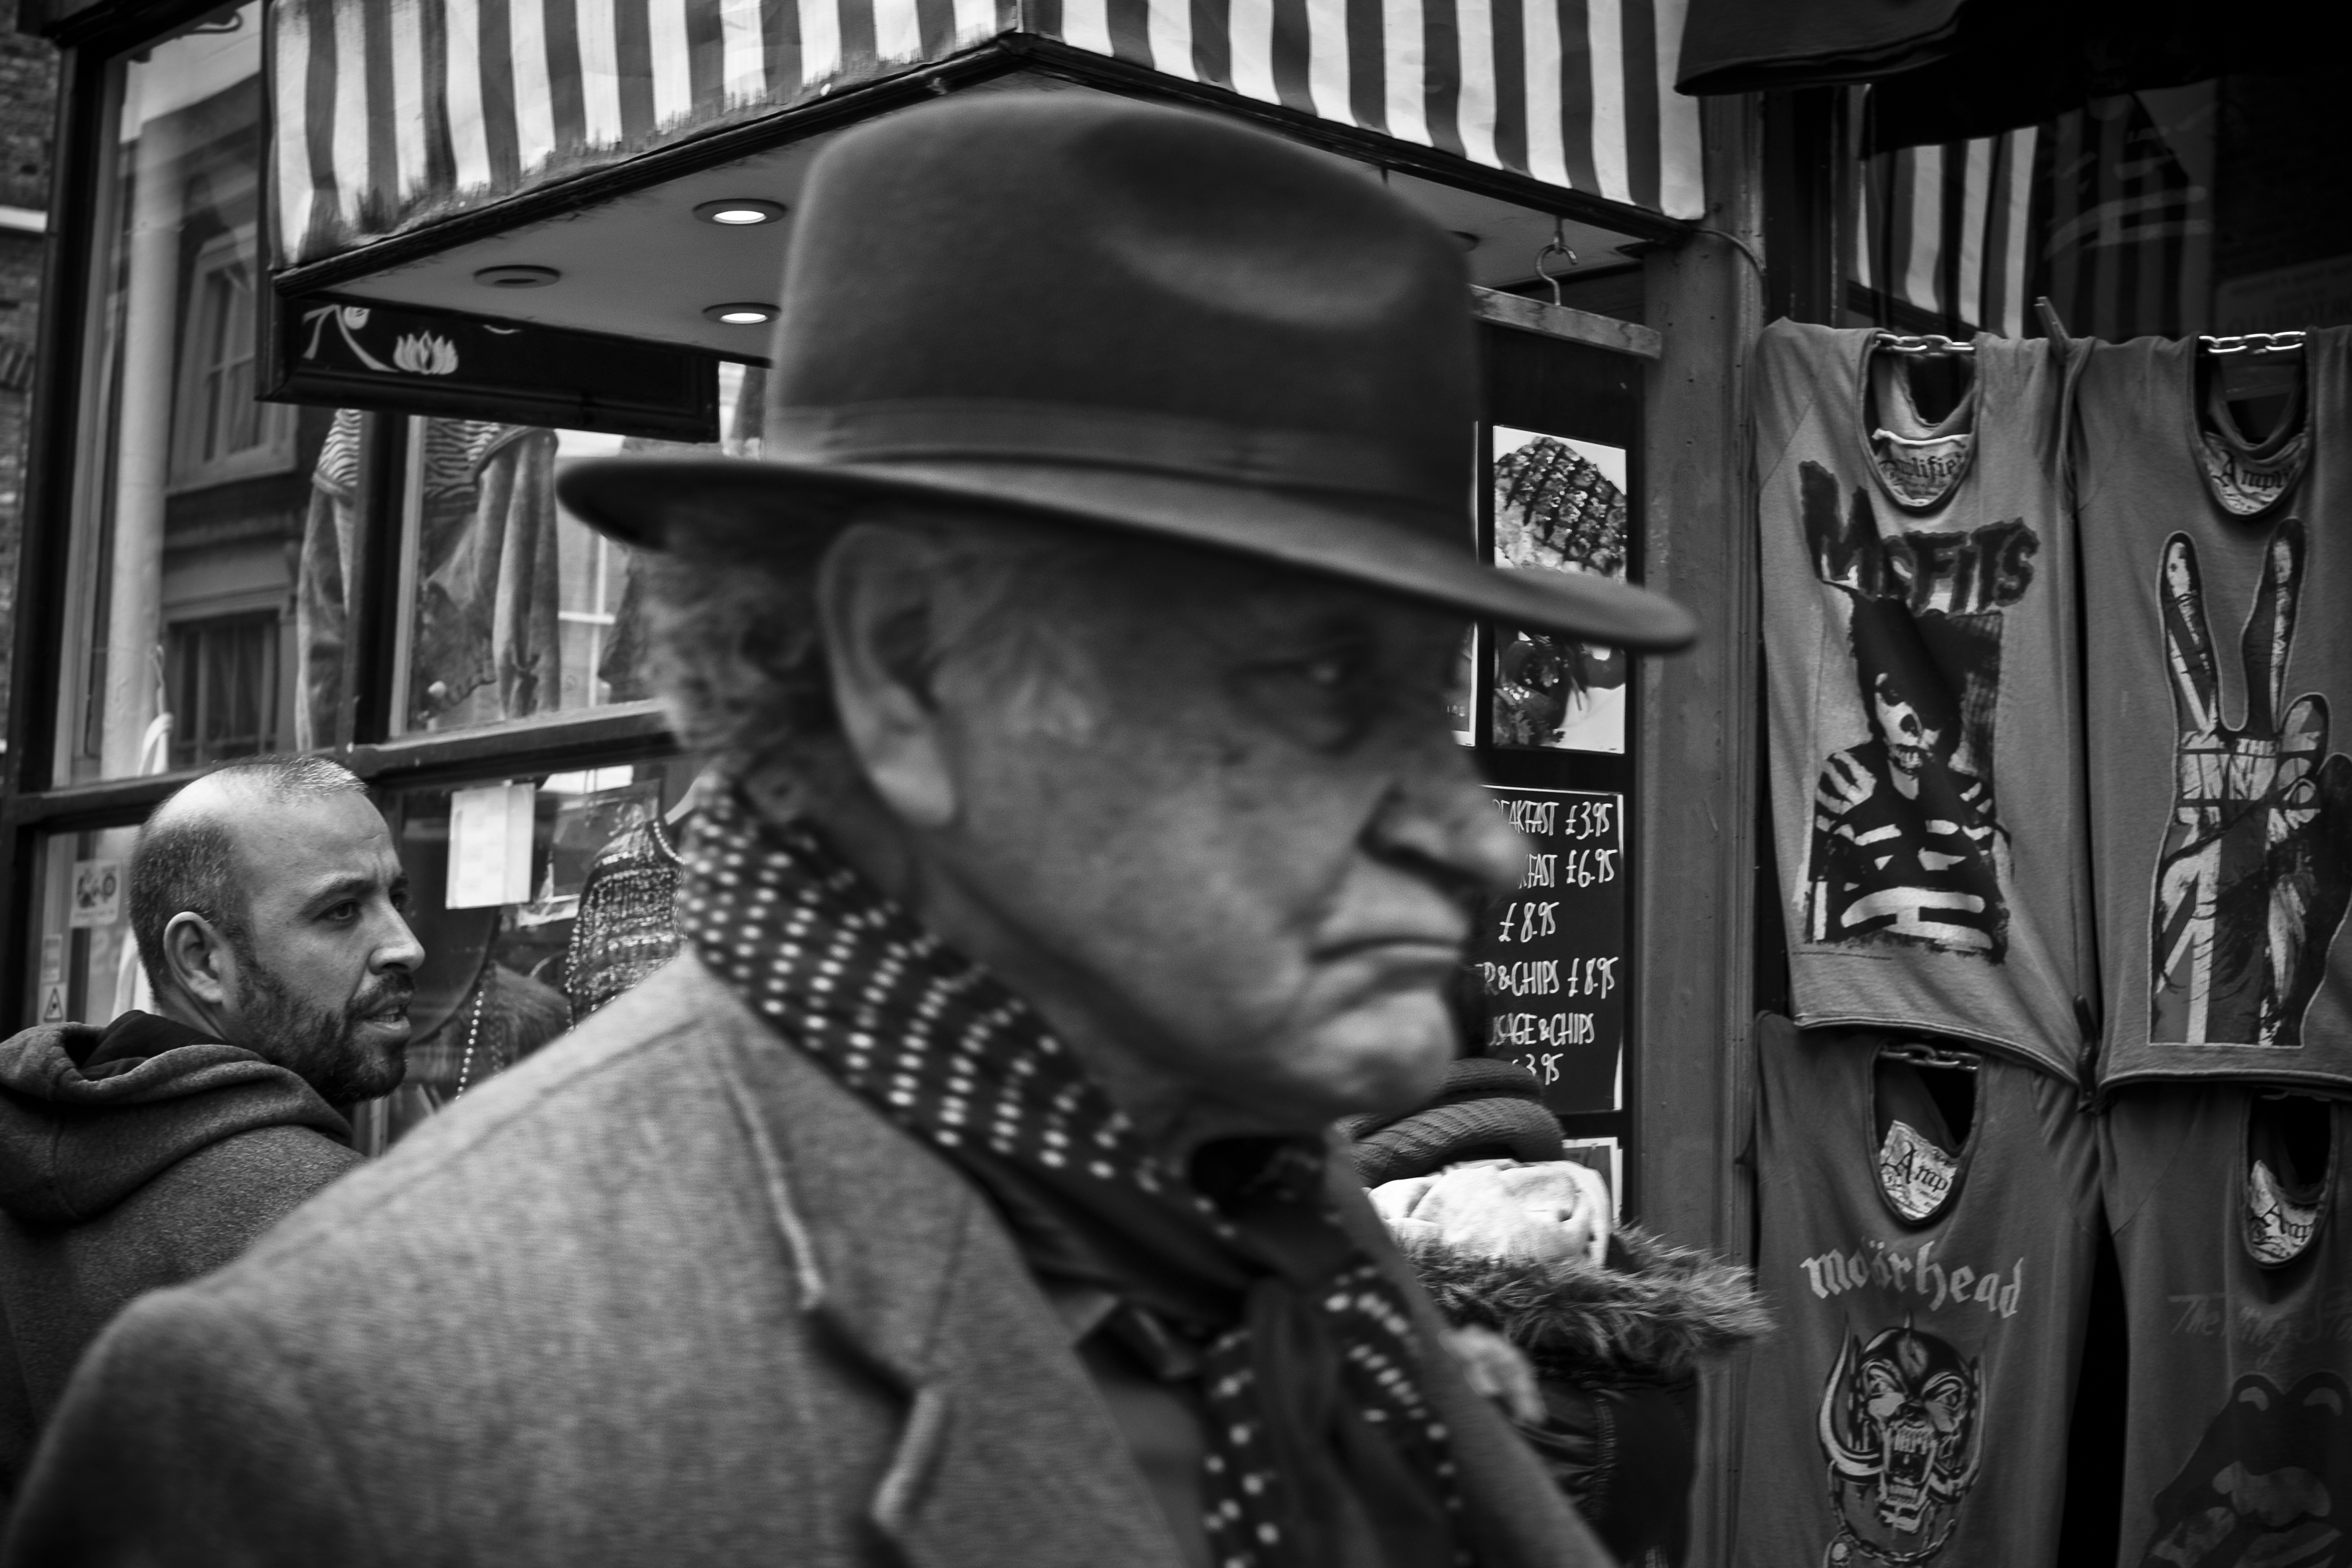
person, black and white, street, urban, travel, fujifilm, soldier, market, profession, black, monochrome, uk, england, bw, blackandwhite, blackwhite, london, ngc, noiretblanc, fuji, fujixt1, fujix, nottinghill, monochrome photography, film noir